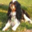
Label: dog